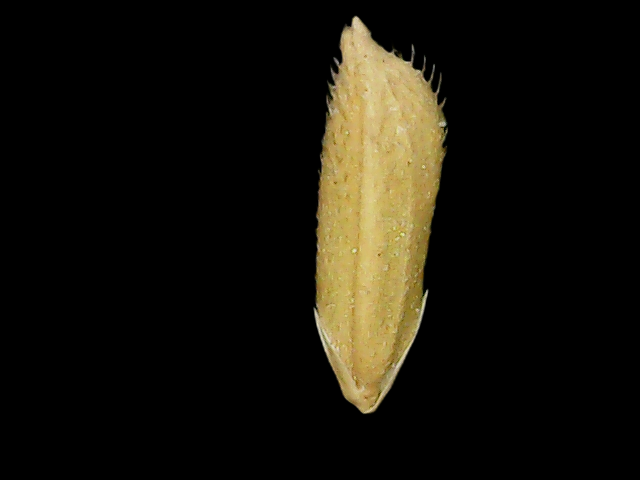
Rice variety: Binadhan17